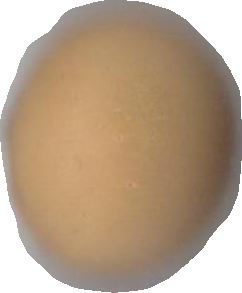
Variety: Grobogan